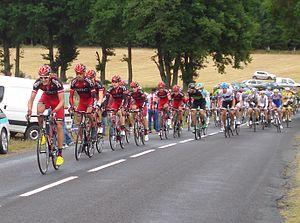
L'équipe BMC en tête de peloton dans l'étape 8 du Tour de France 2011
Le Tour de France 2011 est la 98ᵉ édition du Tour de France cycliste. Il s'est déroulé du 2 juillet au 24 juillet 2011. Il comprend 21 étapes dont 2 passant en Italie pour une distance totale de 3 430 km.